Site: brandenburg
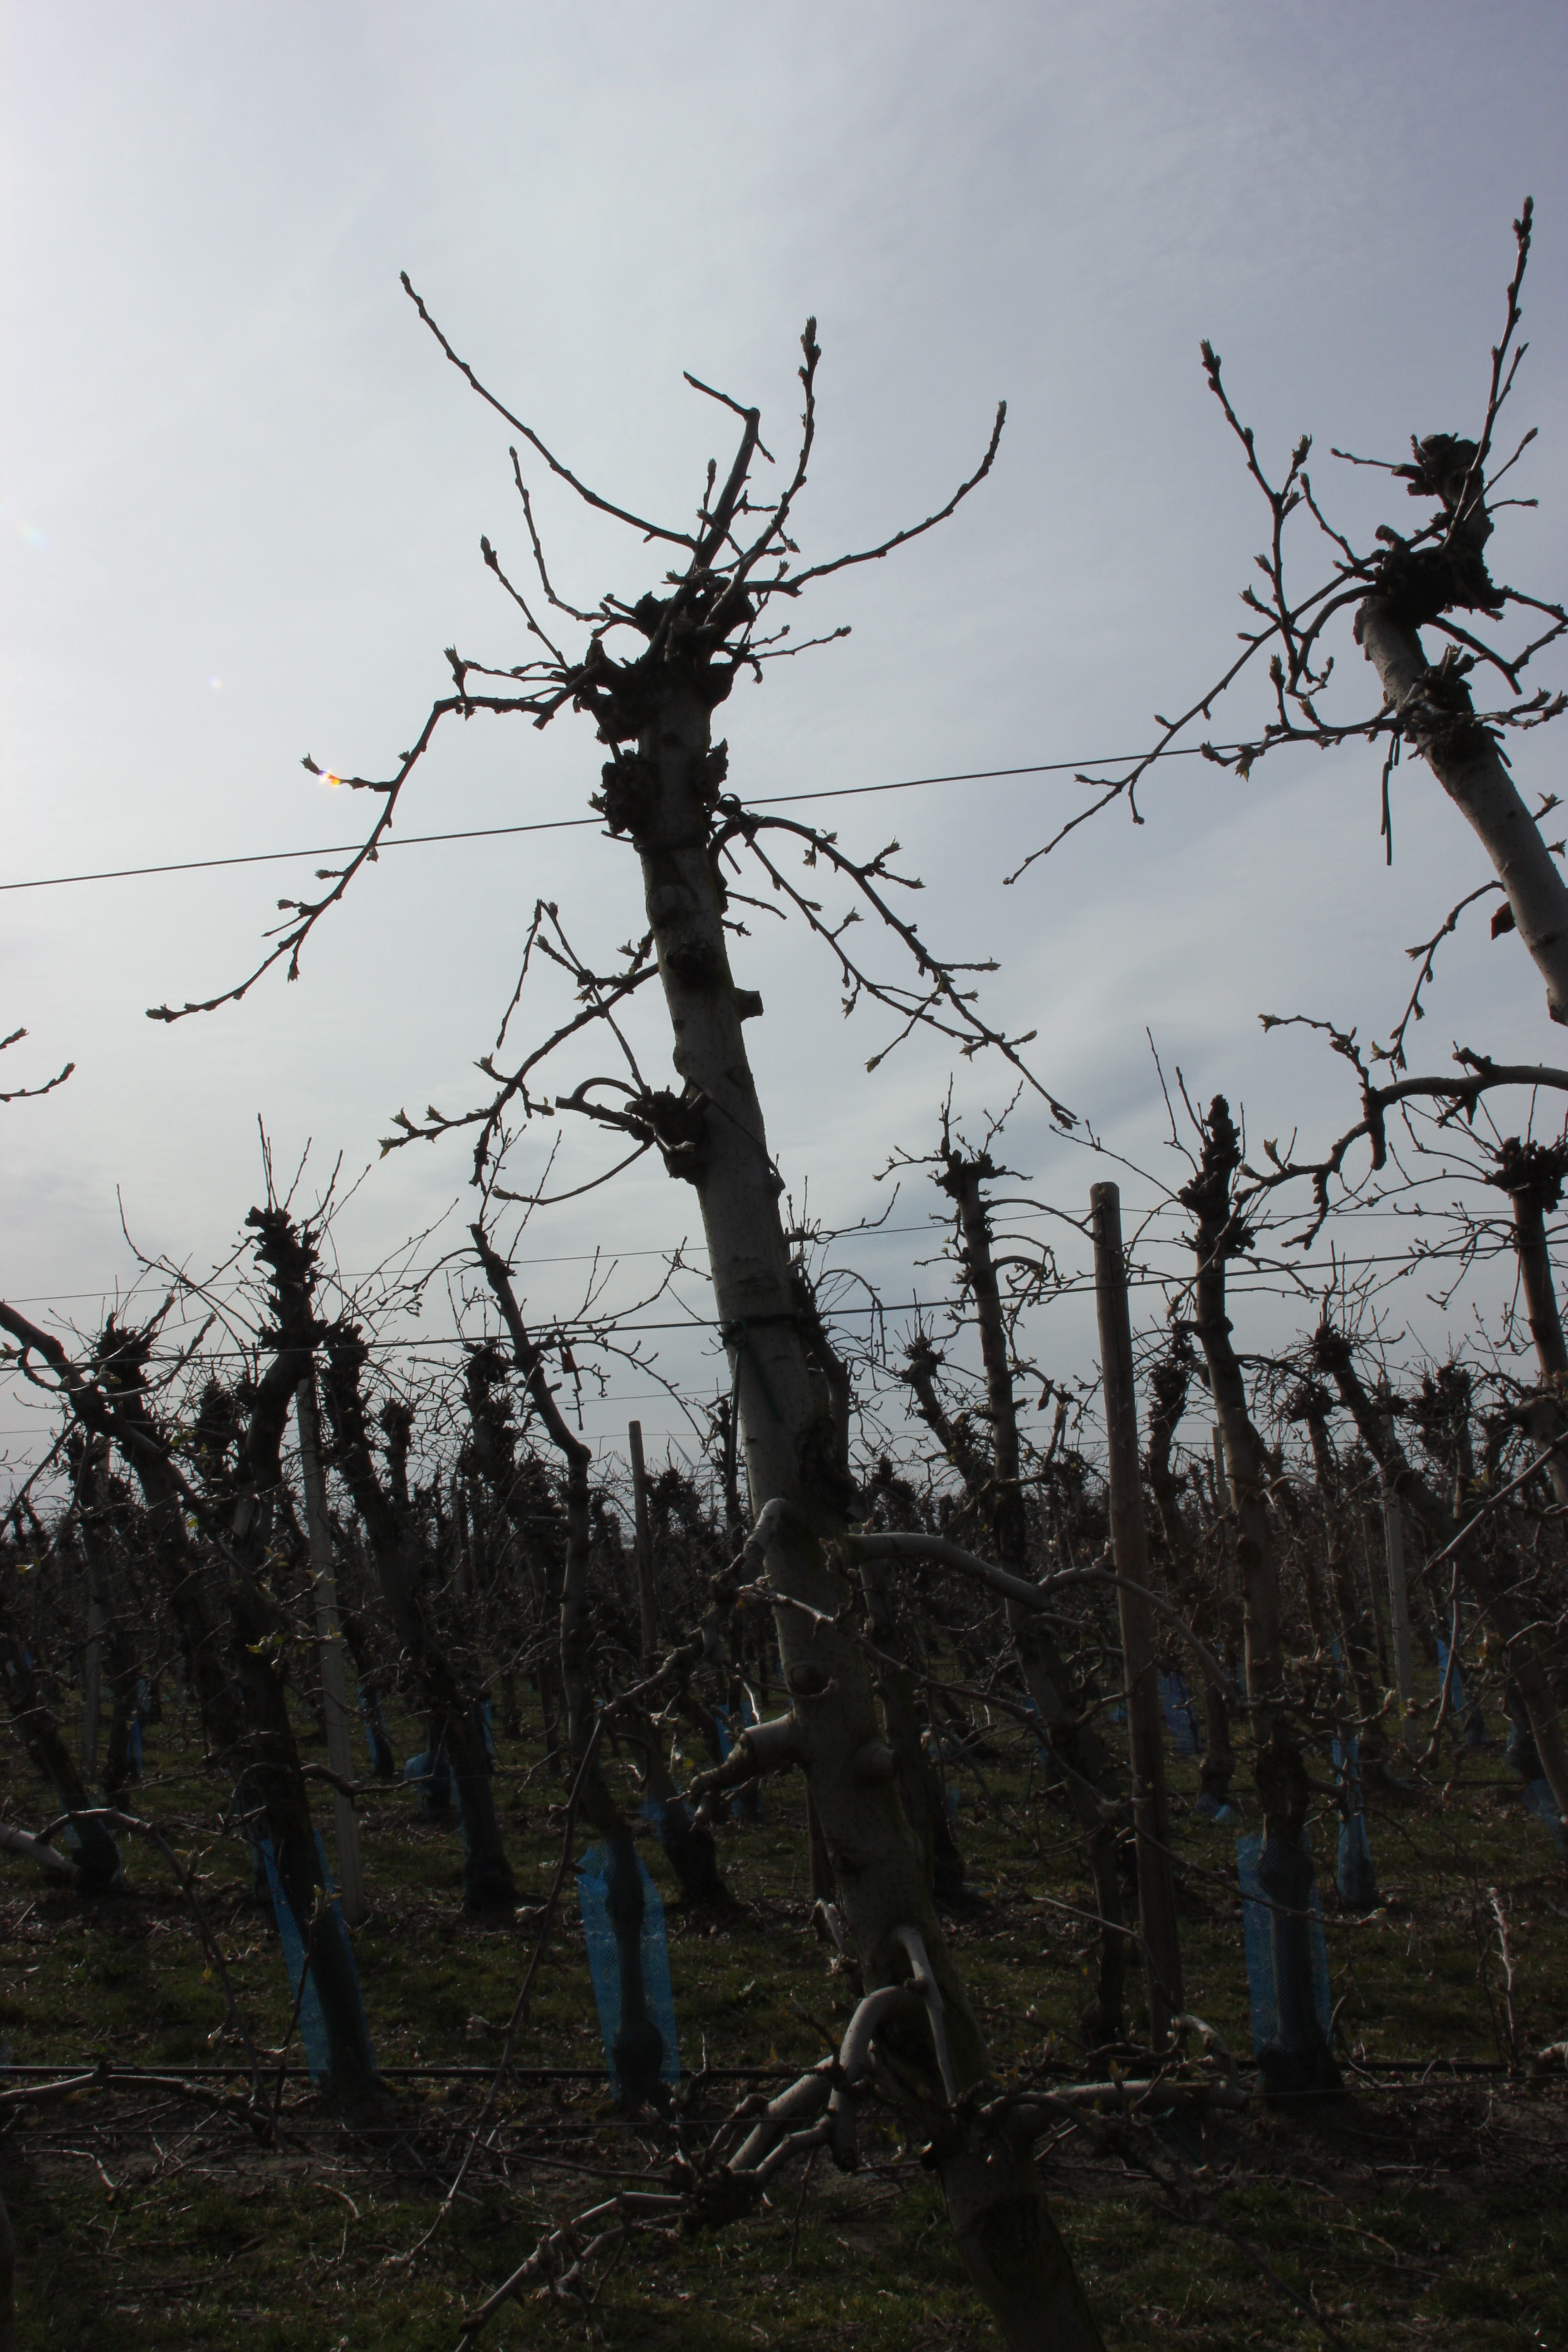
Growth stage (BBCH 54): Inflorescence emergence